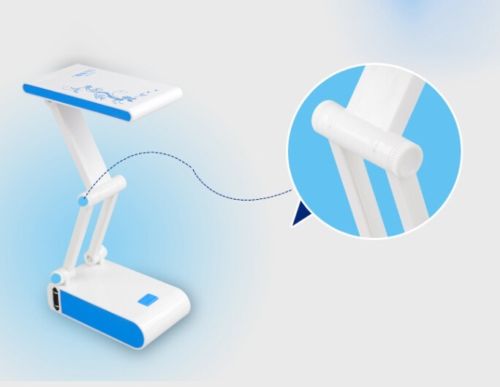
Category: lamp